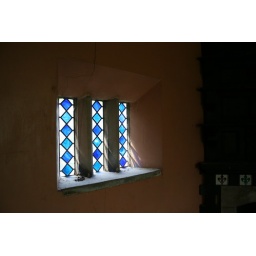
Window in the boat house